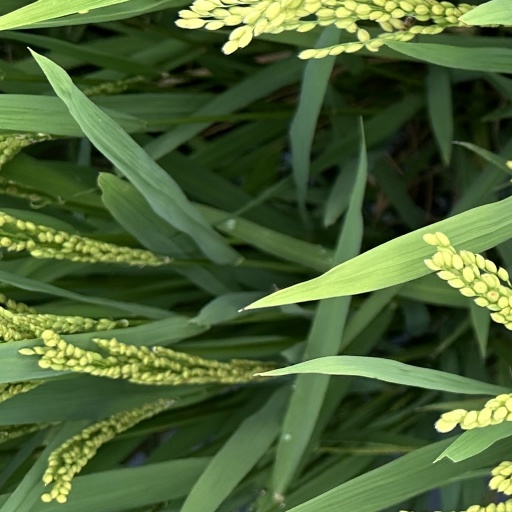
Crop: rice